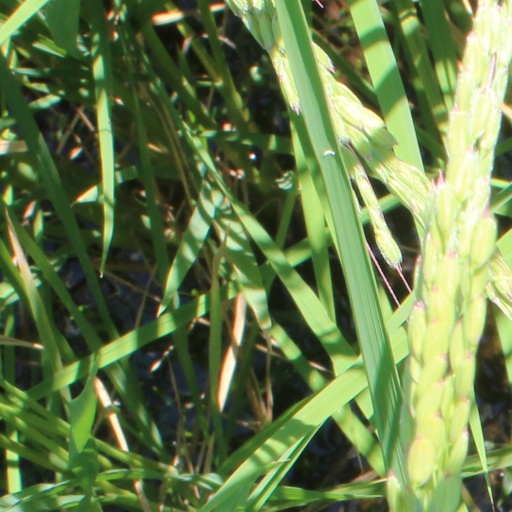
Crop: rice